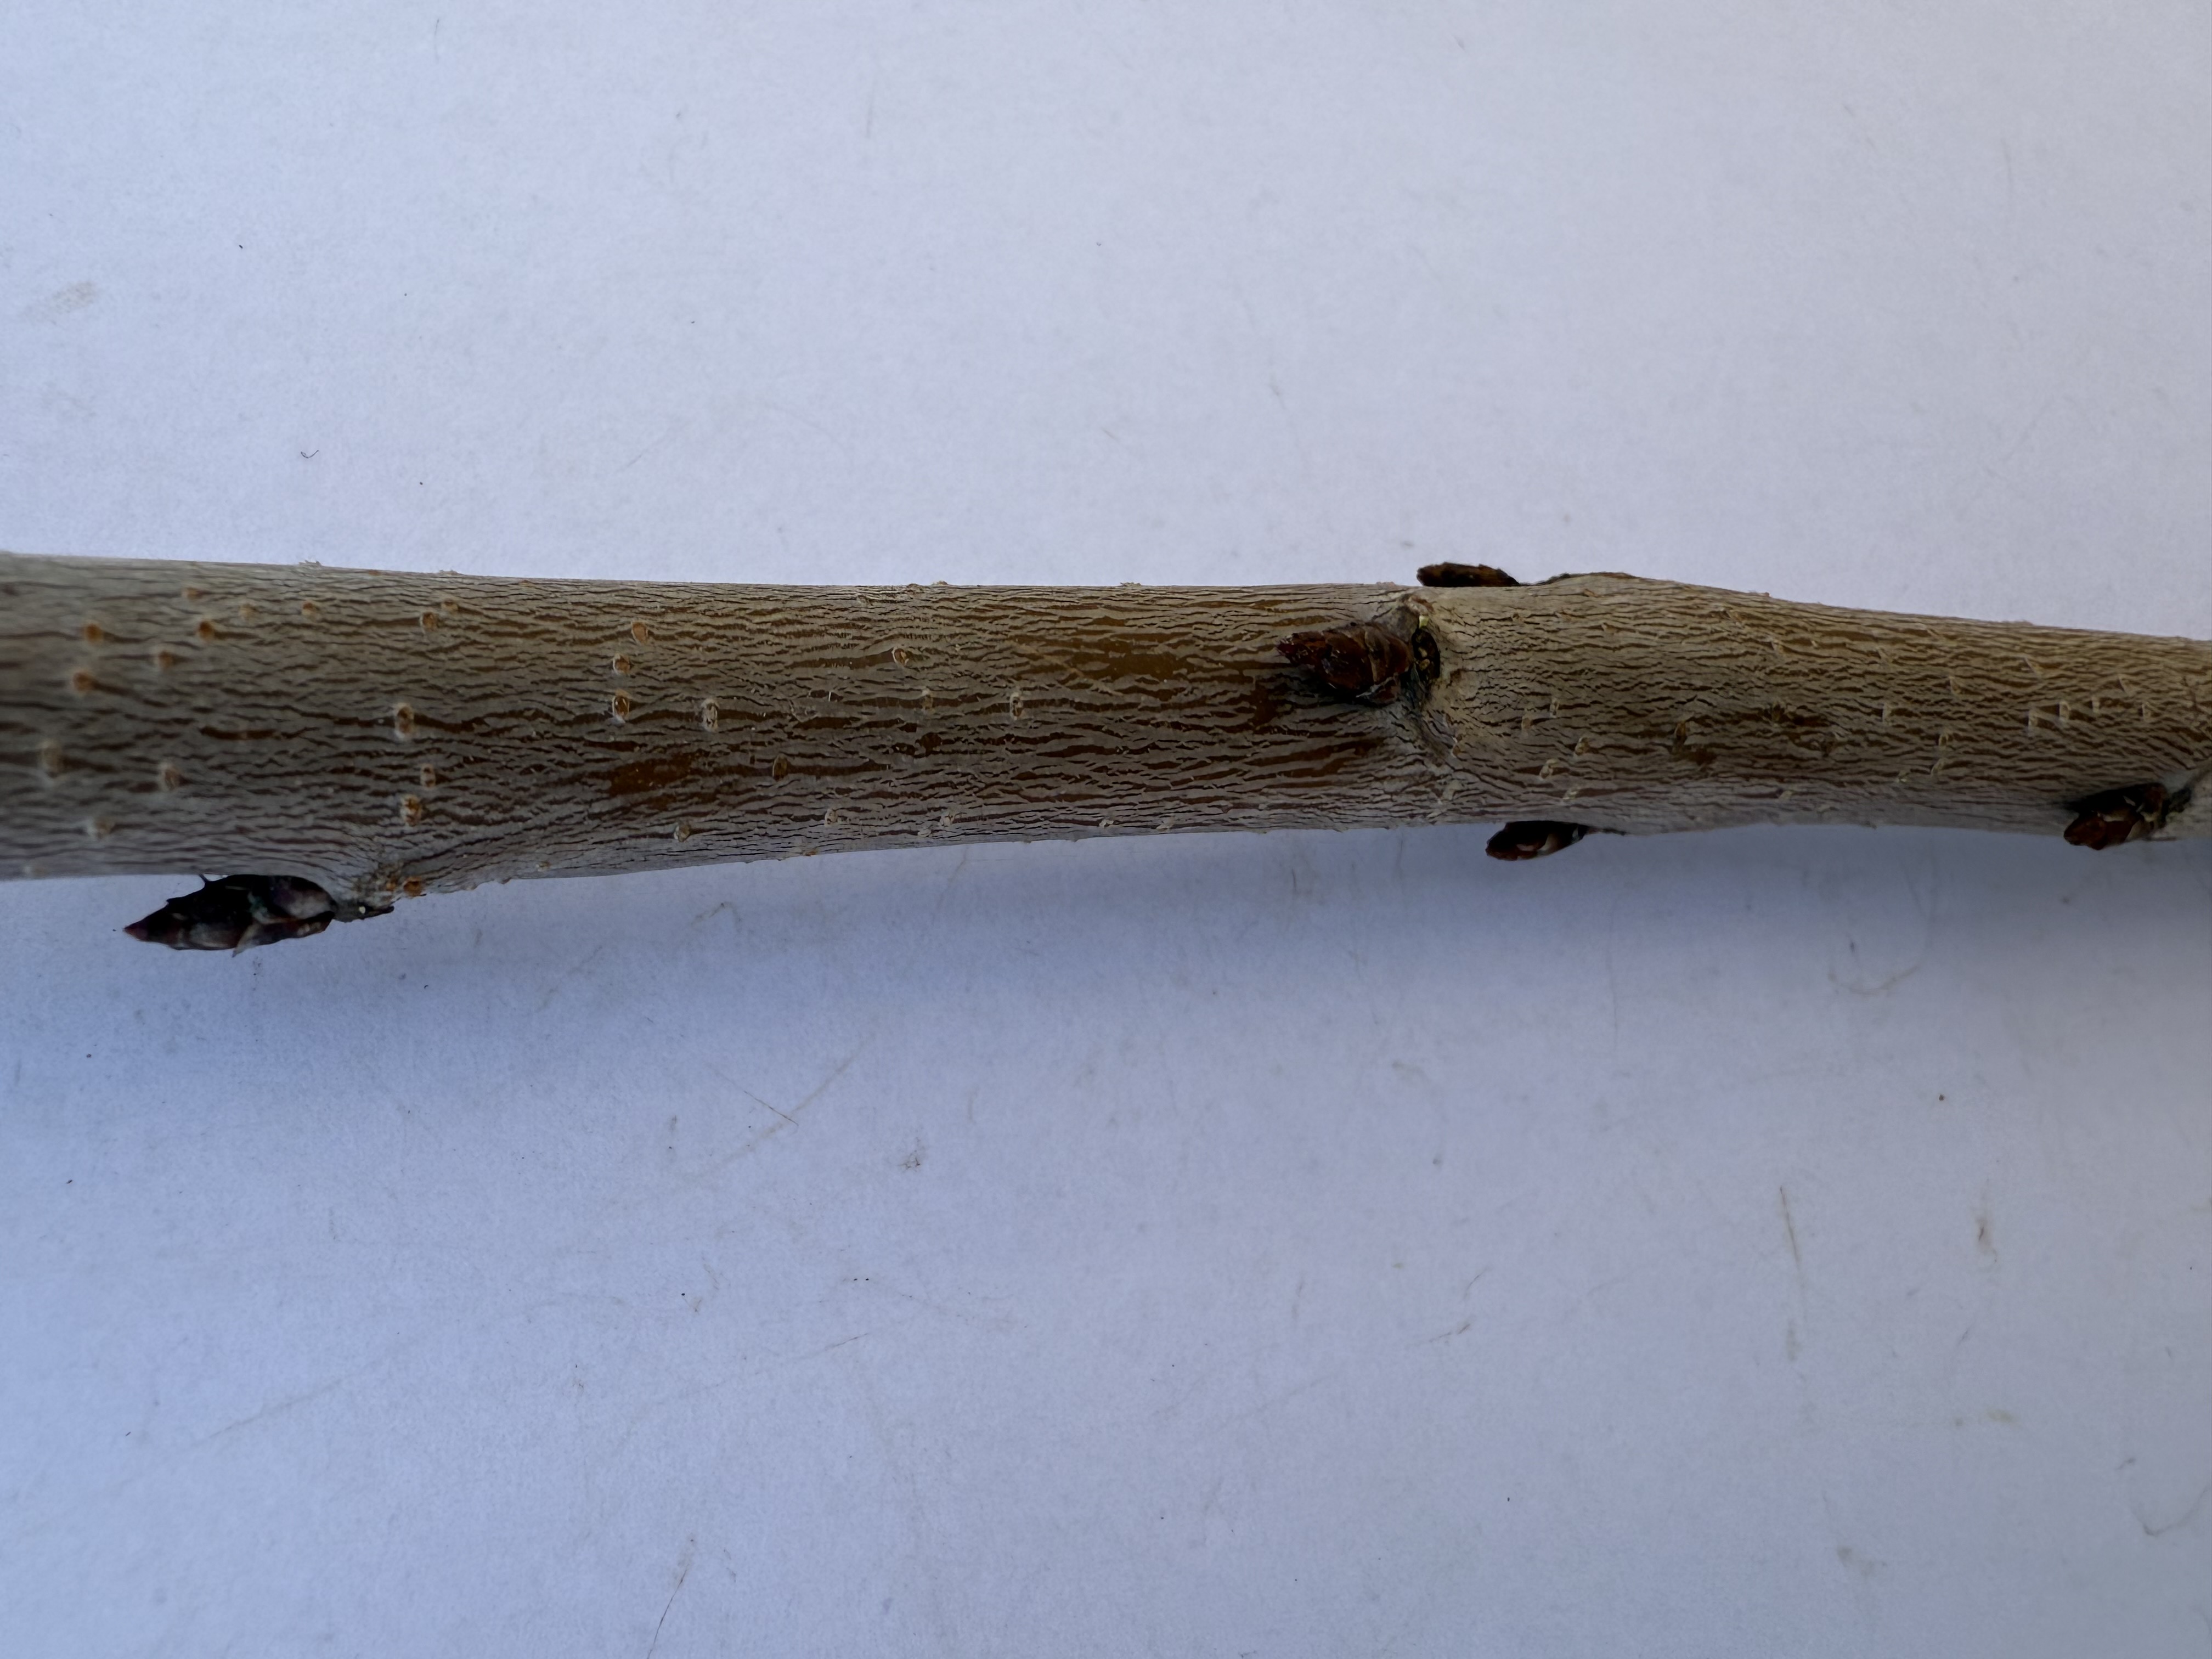
Variety: Napolyon Cherry